René Favaloro

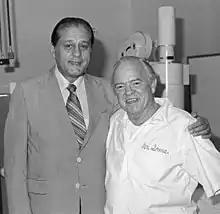
Favaloro with F. Mason Sones, Jr., at the Cleveland Clinic

Favaloro became interested in developments in cardiovascular intervention, and developed an enthusiasm for thoracic surgery. During a visit to La Plata, he met Professor José María Mainetti, who pointed him in the direction of the Cleveland Clinic. Although in the beginning he had doubts about leaving his profession as a rural physician, he thought that he could make a greater contribution to the community on returning from the United States. With few resources and rudimentary English, he decided to travel to Cleveland. He first worked as a resident and later as a member of the surgical team, working with Donald B. Effler, head of cardiovascular surgery, F. Mason Sones, Jr., who was in charge of the Angiography Laboratory, and William L. Proudfit, head of the Department of Cardiology.